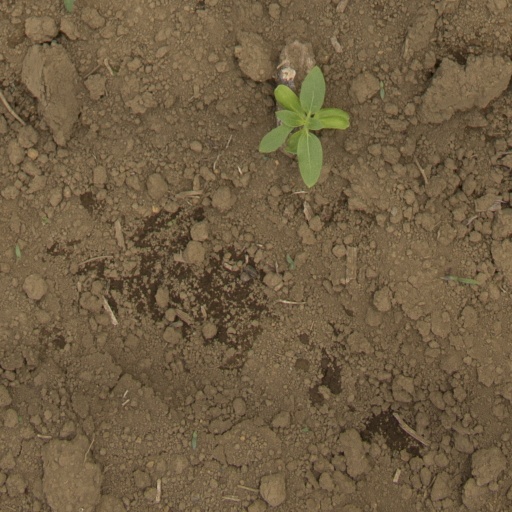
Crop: Jerusalem artichoke